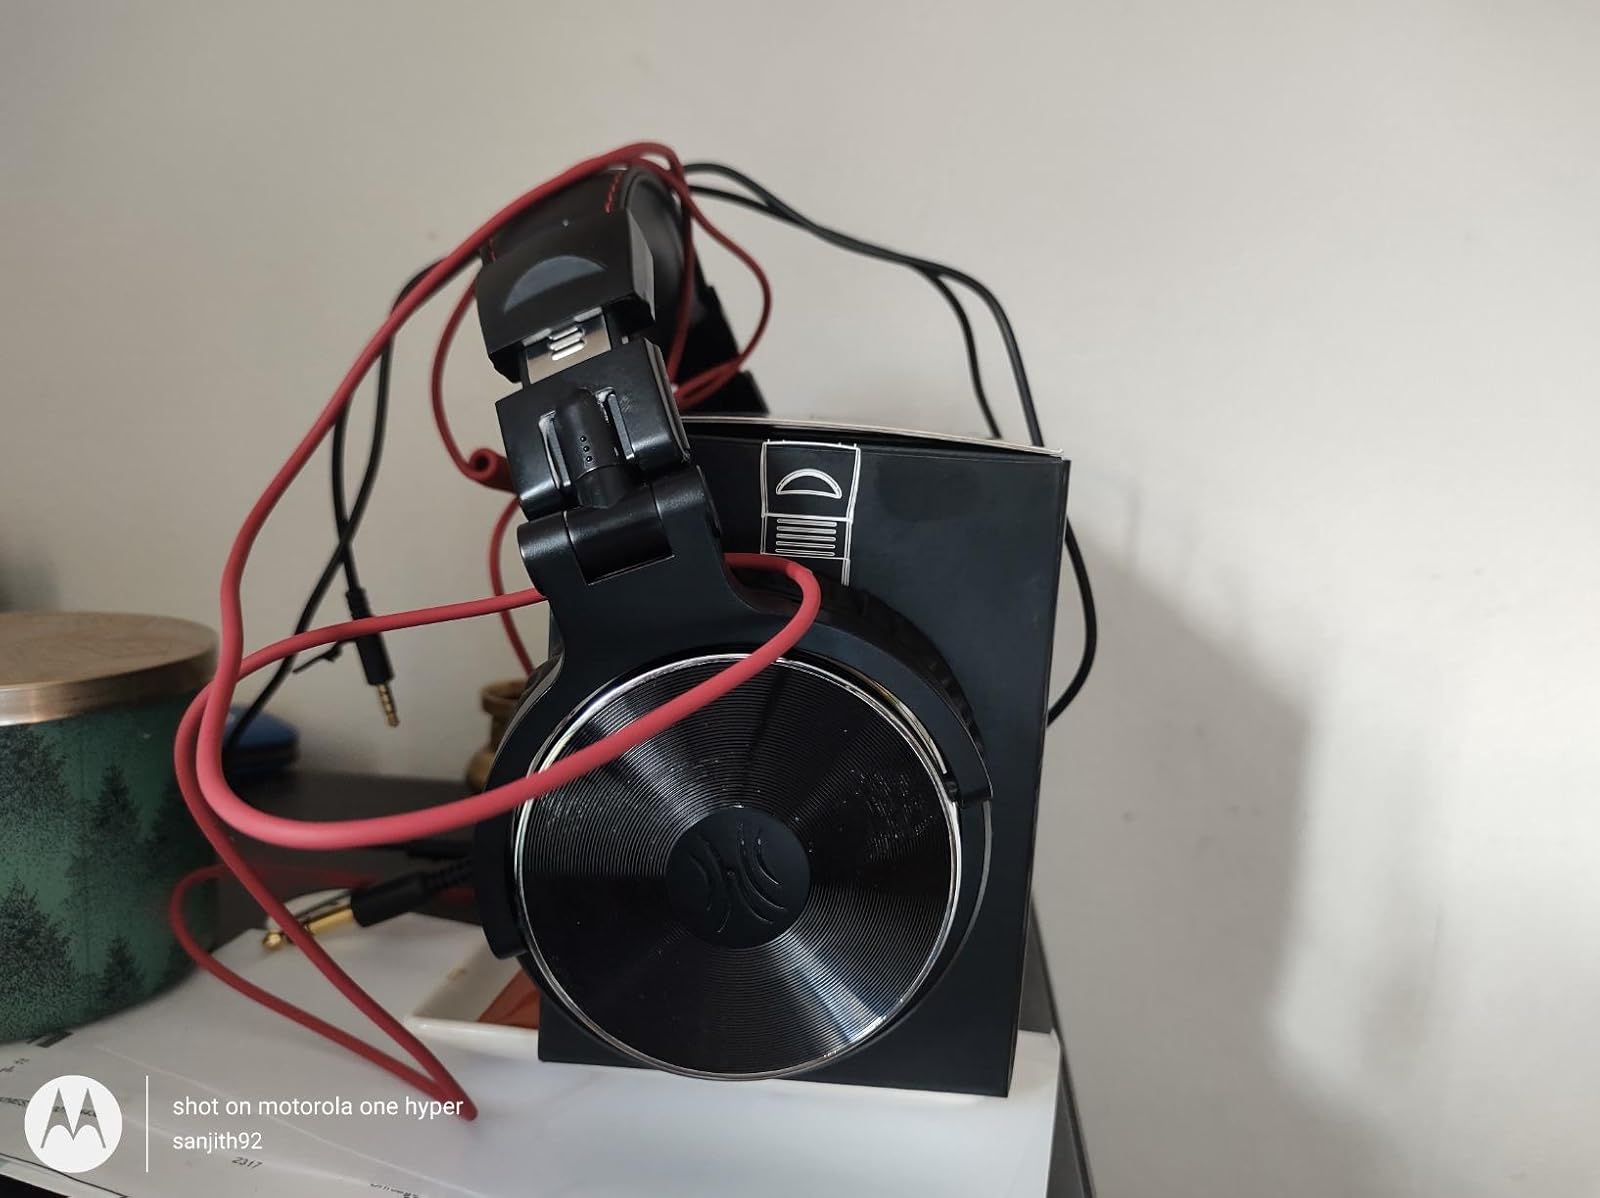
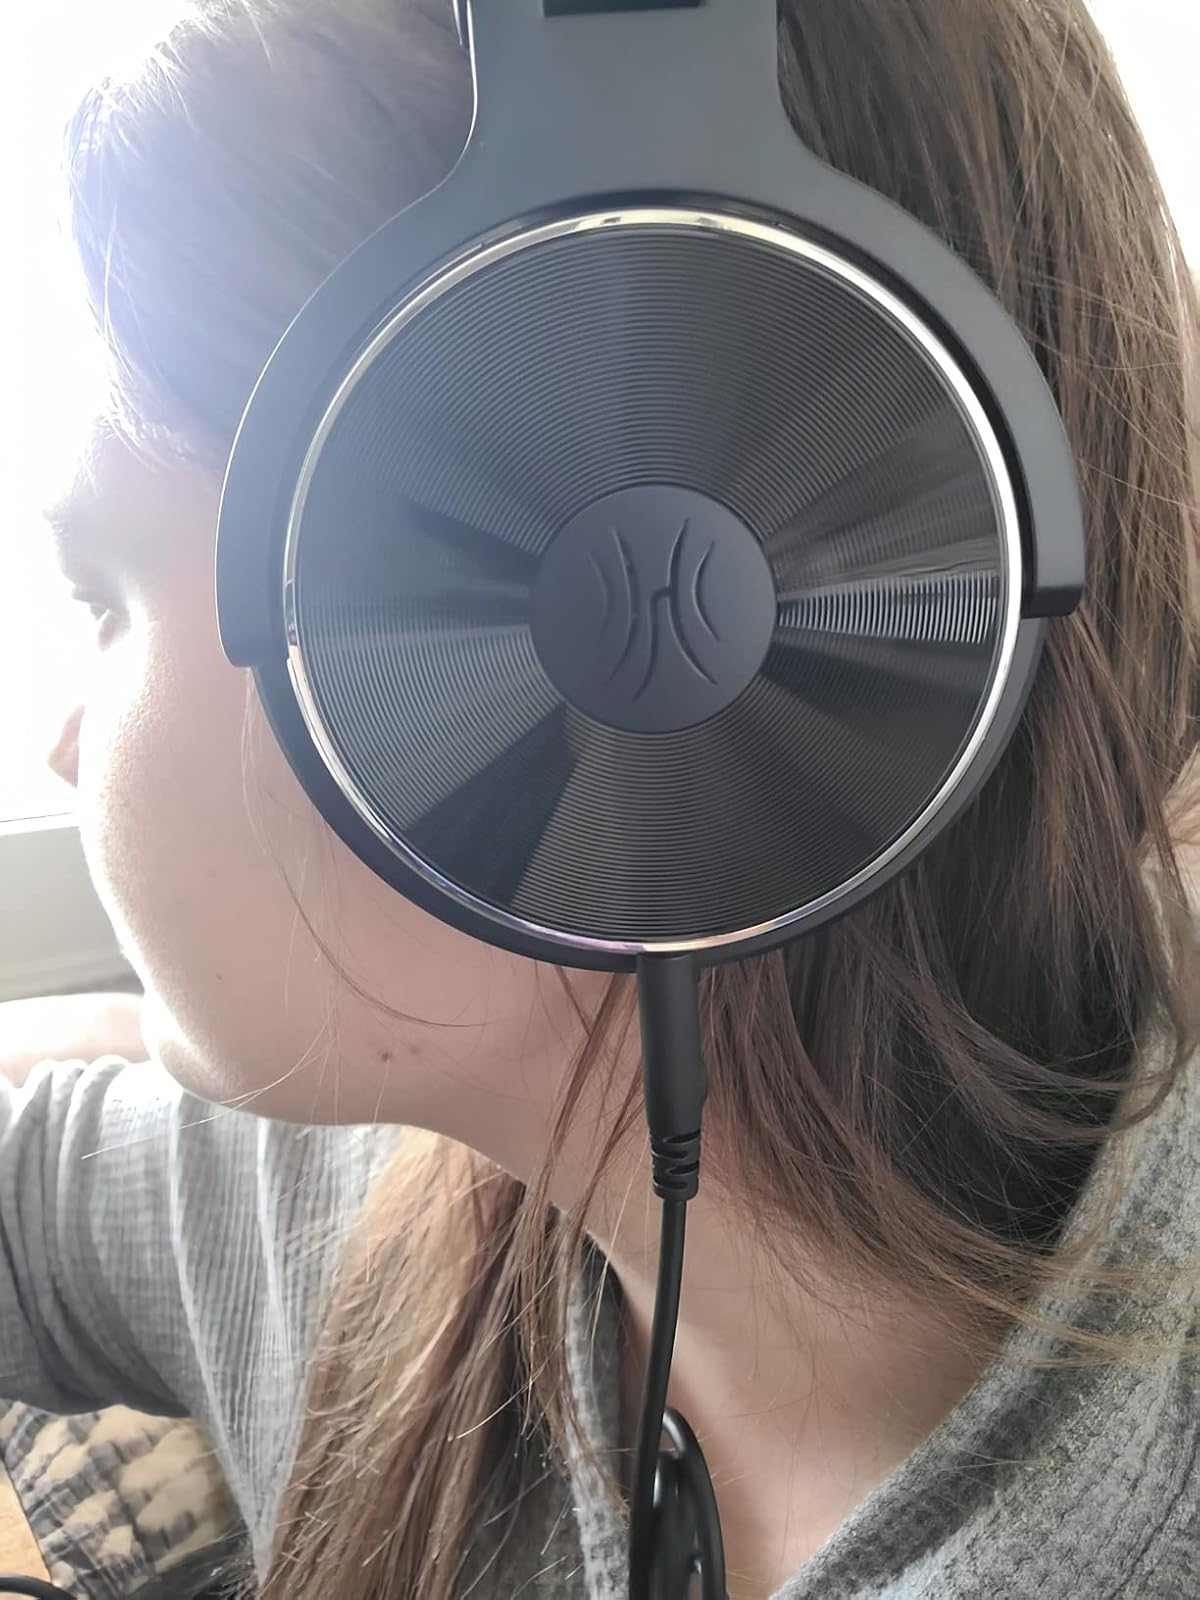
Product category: headphones
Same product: yes